A. V. Swamy

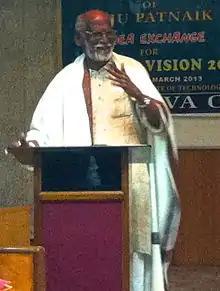
A.V. Swamy addressing a public gathering in New Delhi.

Alajangi Veerabhadra Swamy (14 January 1929 – 31 December 2019) was an Indian politician from the Odisha state. He was elected to the Rajya Sabha the Upper house of Indian Parliament from Odisha as an Independent candidate. Swamy died on 31 December 2019, at the age of 90, several years after suffering a stroke.